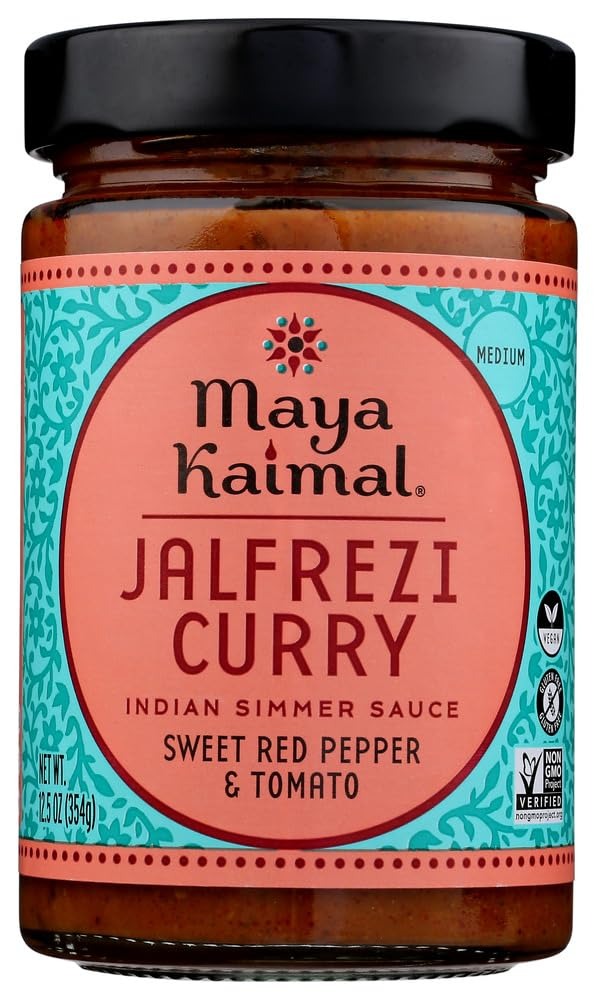
Item Name: Maya Kaimal BPC1060128 Jalfrezi Curry44; 6 x 12.5 Oz.
Value: 6.0
Unit: Count

Price: 29.5